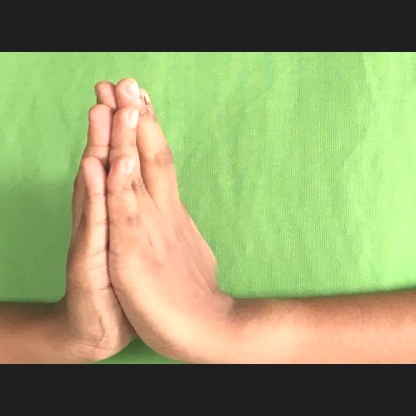
Mudra: Anjali